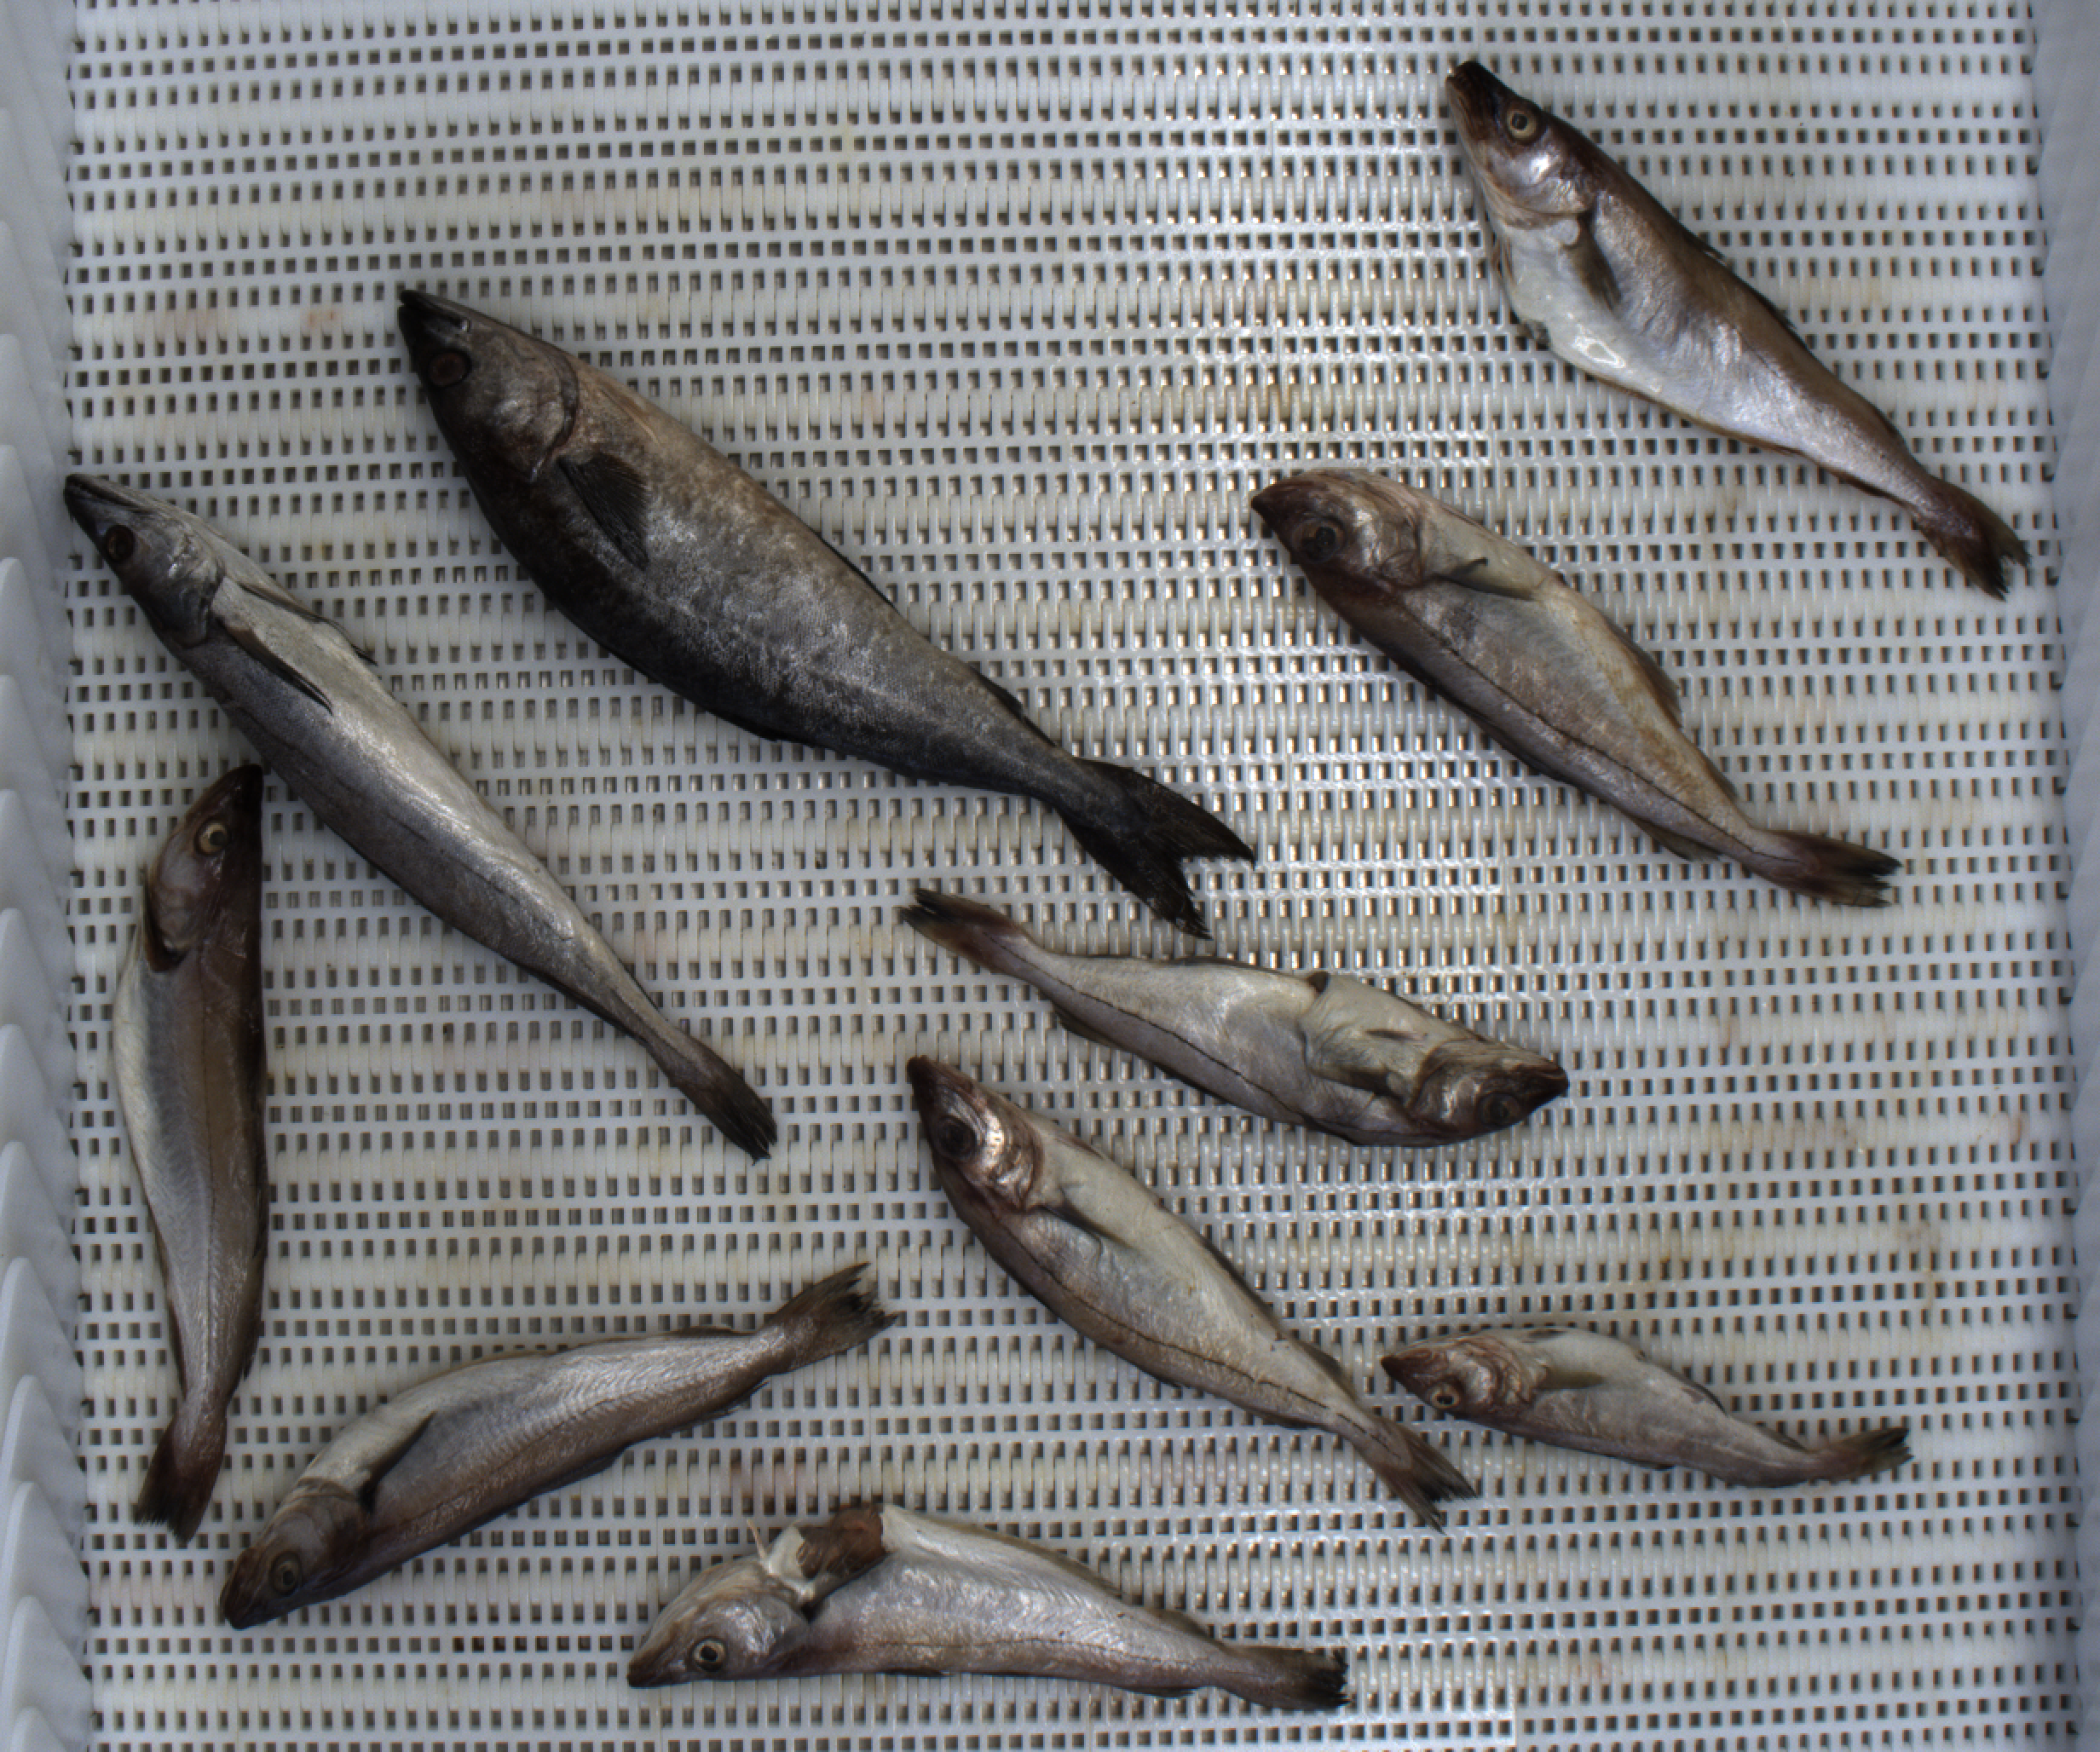
Total fish: 10
Cod: 1
Haddock: 3
Whiting: 4
Hake: 1
Horse mackerel: 0
Saithe: 1
Other: 0